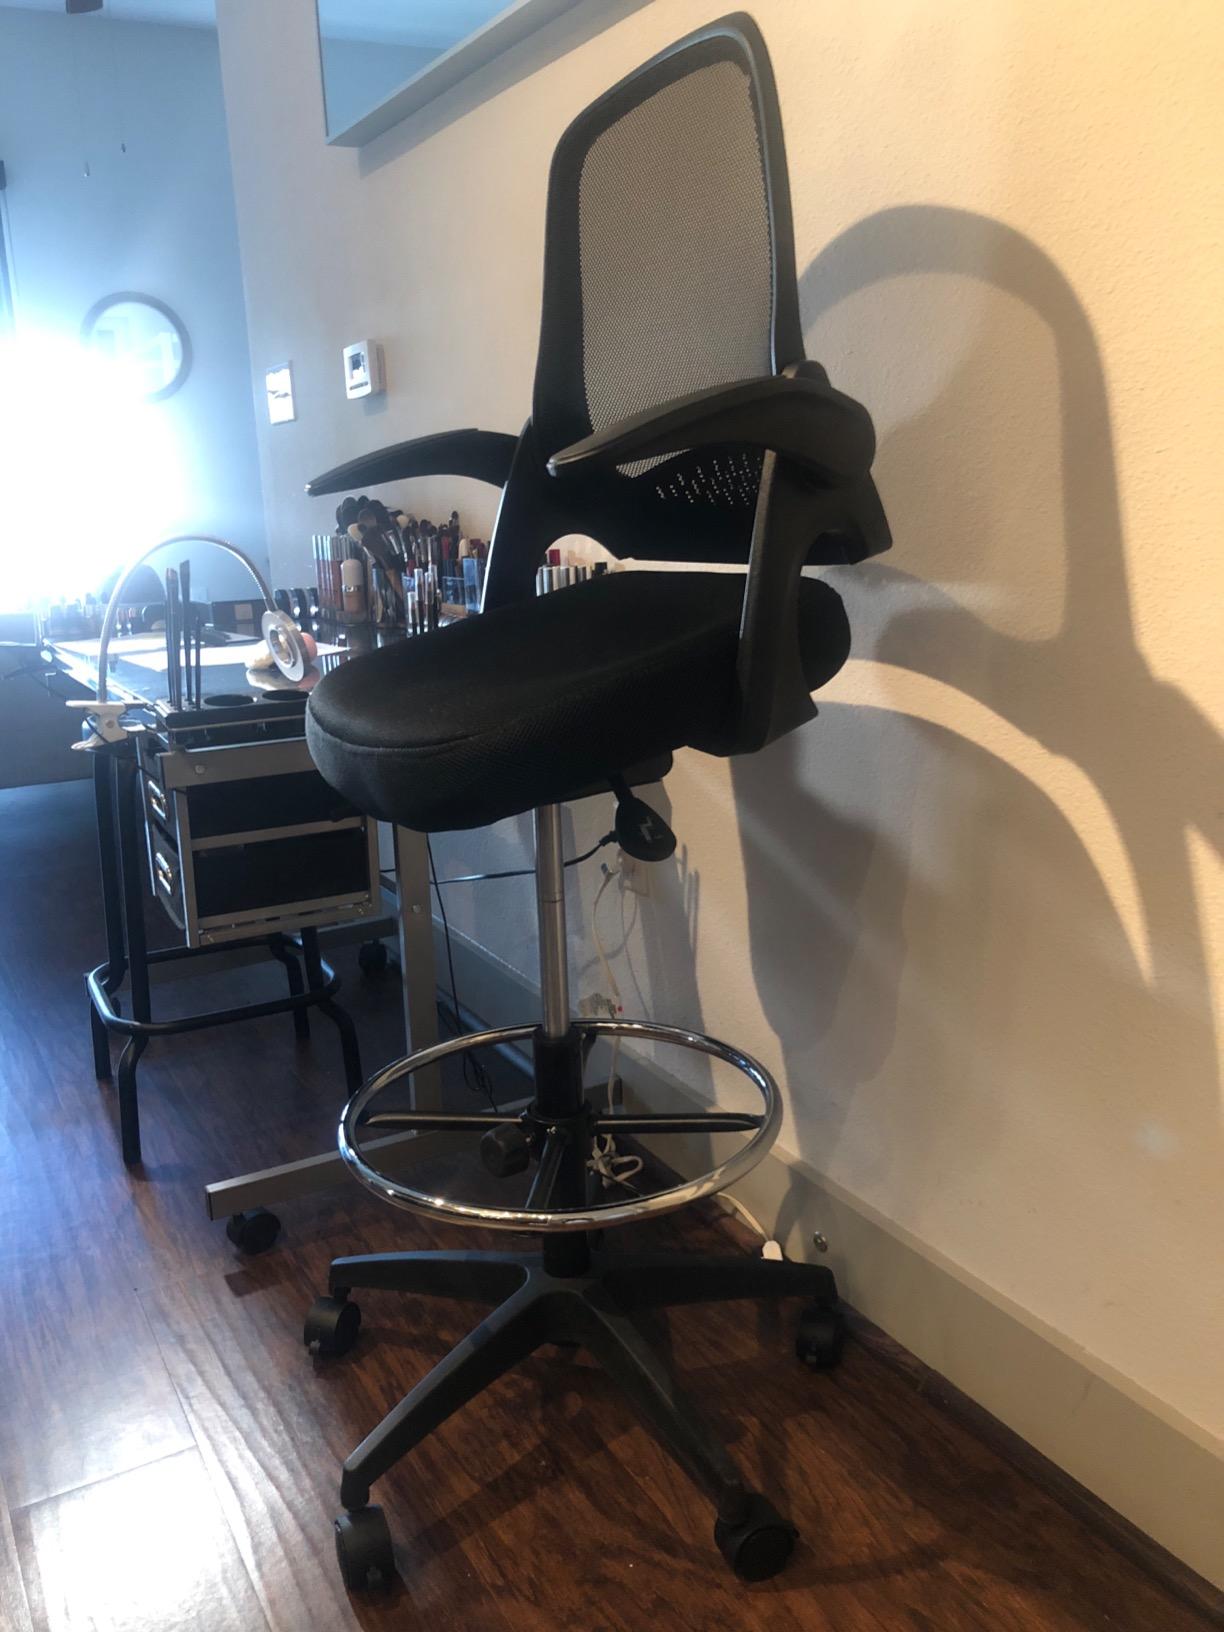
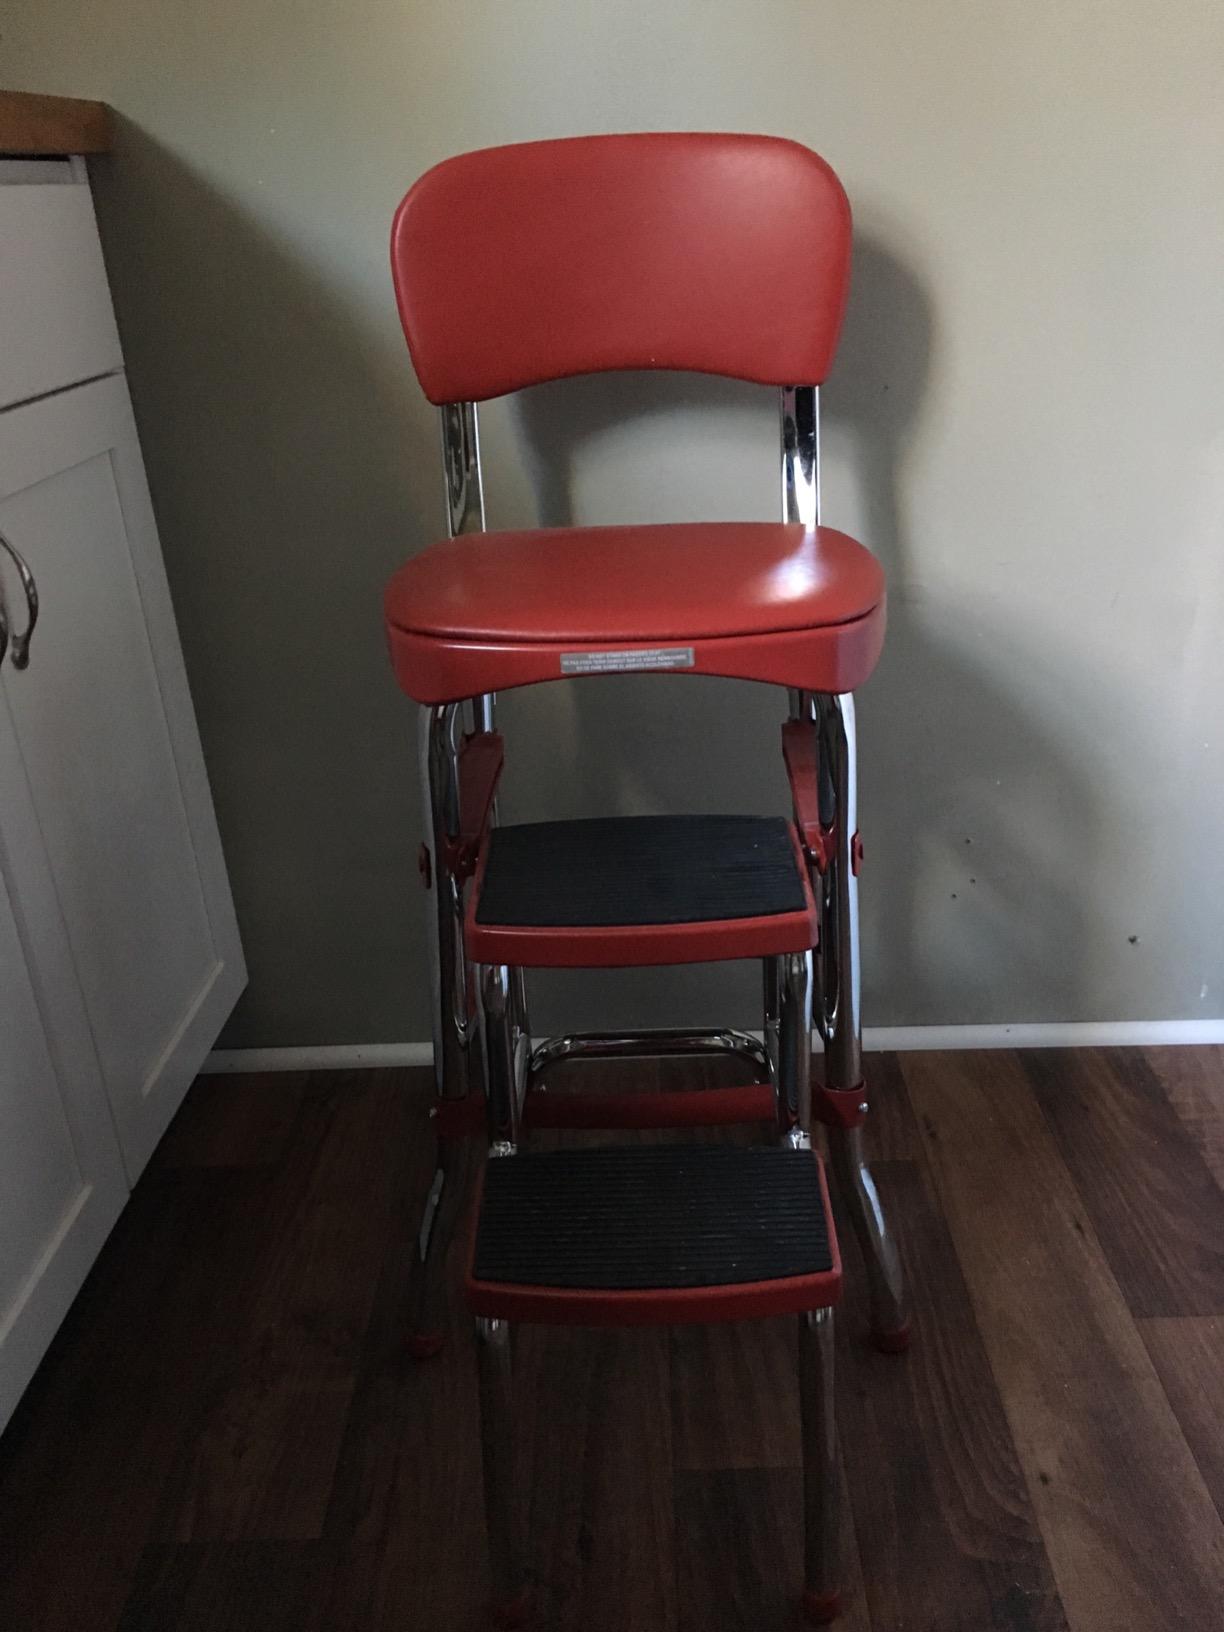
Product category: items_chair
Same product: no